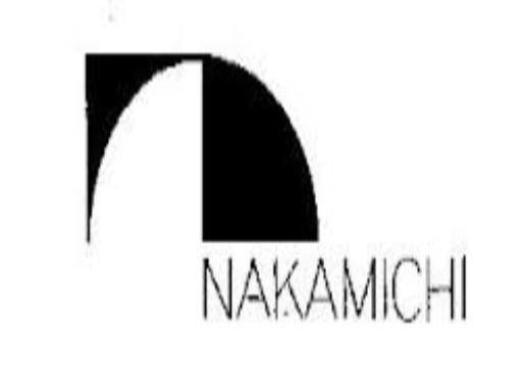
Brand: nakamichi-2
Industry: Necessities